Rockwell Commander 112

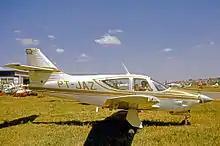
Brazilian-registered Commander 112 at São Paulo's Campo de Marte Airport in 1975.

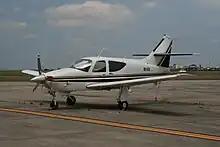
A late-build Commander 112A, sharing many similarities with the 114.

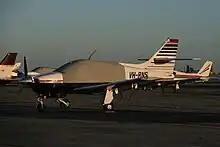
A late-model 114; with a different-shaped engine cowling and fresh-air inlet in the leading edge of the tail fin (seen in this photo with a red plug to prevent birds entering).

In 1970, Rockwell's Aero Commander division developed a new line of aircraft that would span everything from the fixed-gear four-seat market to a retractable twin-engine six-seat design